Bartlett Lake

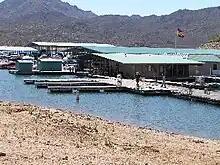
Bartlett Lake Marina

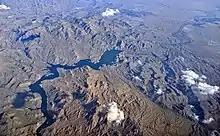
Aerial view of Bartlett Lake and Verde River

Species inhabiting the lake, at about above sea level, include largemouth bass, smallmouth bass, crappie, sunfish, channel catfish, flathead catfish, carp, crayfish, and bullfrogs. The nearest town with fuel, groceries, fishing tackle, restaurants, and other amenities is Carefree. At the lake itself, it is possible to rent boats and buy fishing licenses, fuel, groceries, and fishing equipment.